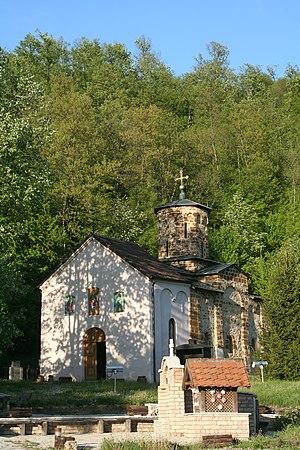
L'église Saint-Dimitri de Markova Crkva est une église orthodoxe serbe serbe située à Markova Crkva, dans le district de Kolubara et dans la municipalité de Lajkovac en Serbie. Elle est inscrite sur la liste des monuments culturels protégés de la République de Serbie.
Cet article recense les monuments culturels du district de Kolubara en Serbie.
Markova Crkva est un village de Serbie situé dans la municipalité de Lajkovac, district de Kolubara. Au recensement de 2011, il comptait 111 habitants.